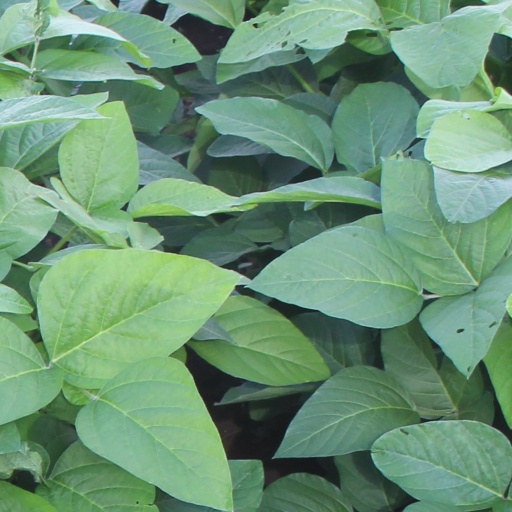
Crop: soybean